Shakila Jalaluddin

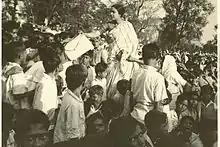

Jalaluddin's ministerial duties were related to schooling, the establishment of rural health centers and battling over-population.